Dismissal (liturgy)

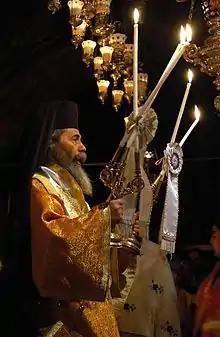
Patriarch Theophilus III of Jerusalem, giving the blessing with Dikirion and Trikion.

In the Eastern Orthodox Church, blessings by the priest will occur at both the beginning and the end of each service, and there may be other benedictions during the course of the service. The final benediction is the dismissal, and will often entail mention of the feast day or saint being commemorated that day.